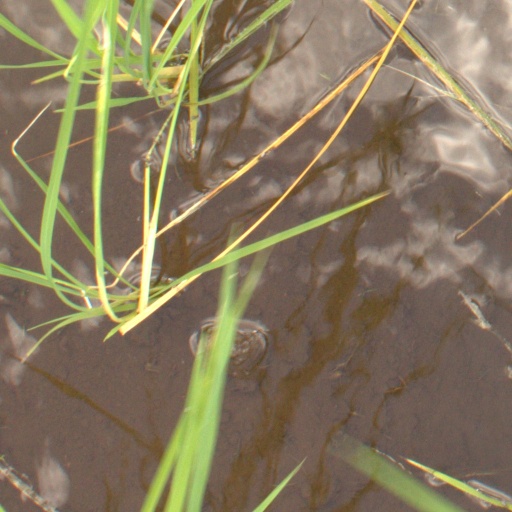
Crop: rice